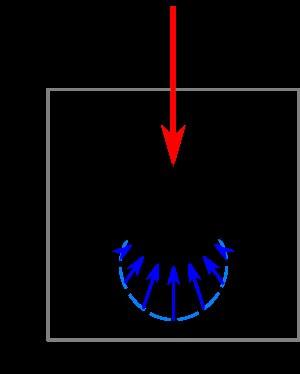
La pression diamétrale est un modèle décrivant la pression de contact entre deux pièces en liaison mécanique de type pivot glissant, pivot ou rotule. Le terme vient du fait que les forces surfaciques sont radiales, dirigées selon un diamètre, contrairement au modèle de la pression de Hertz pour lequel les forces sont orientées selon l'effort presseur.